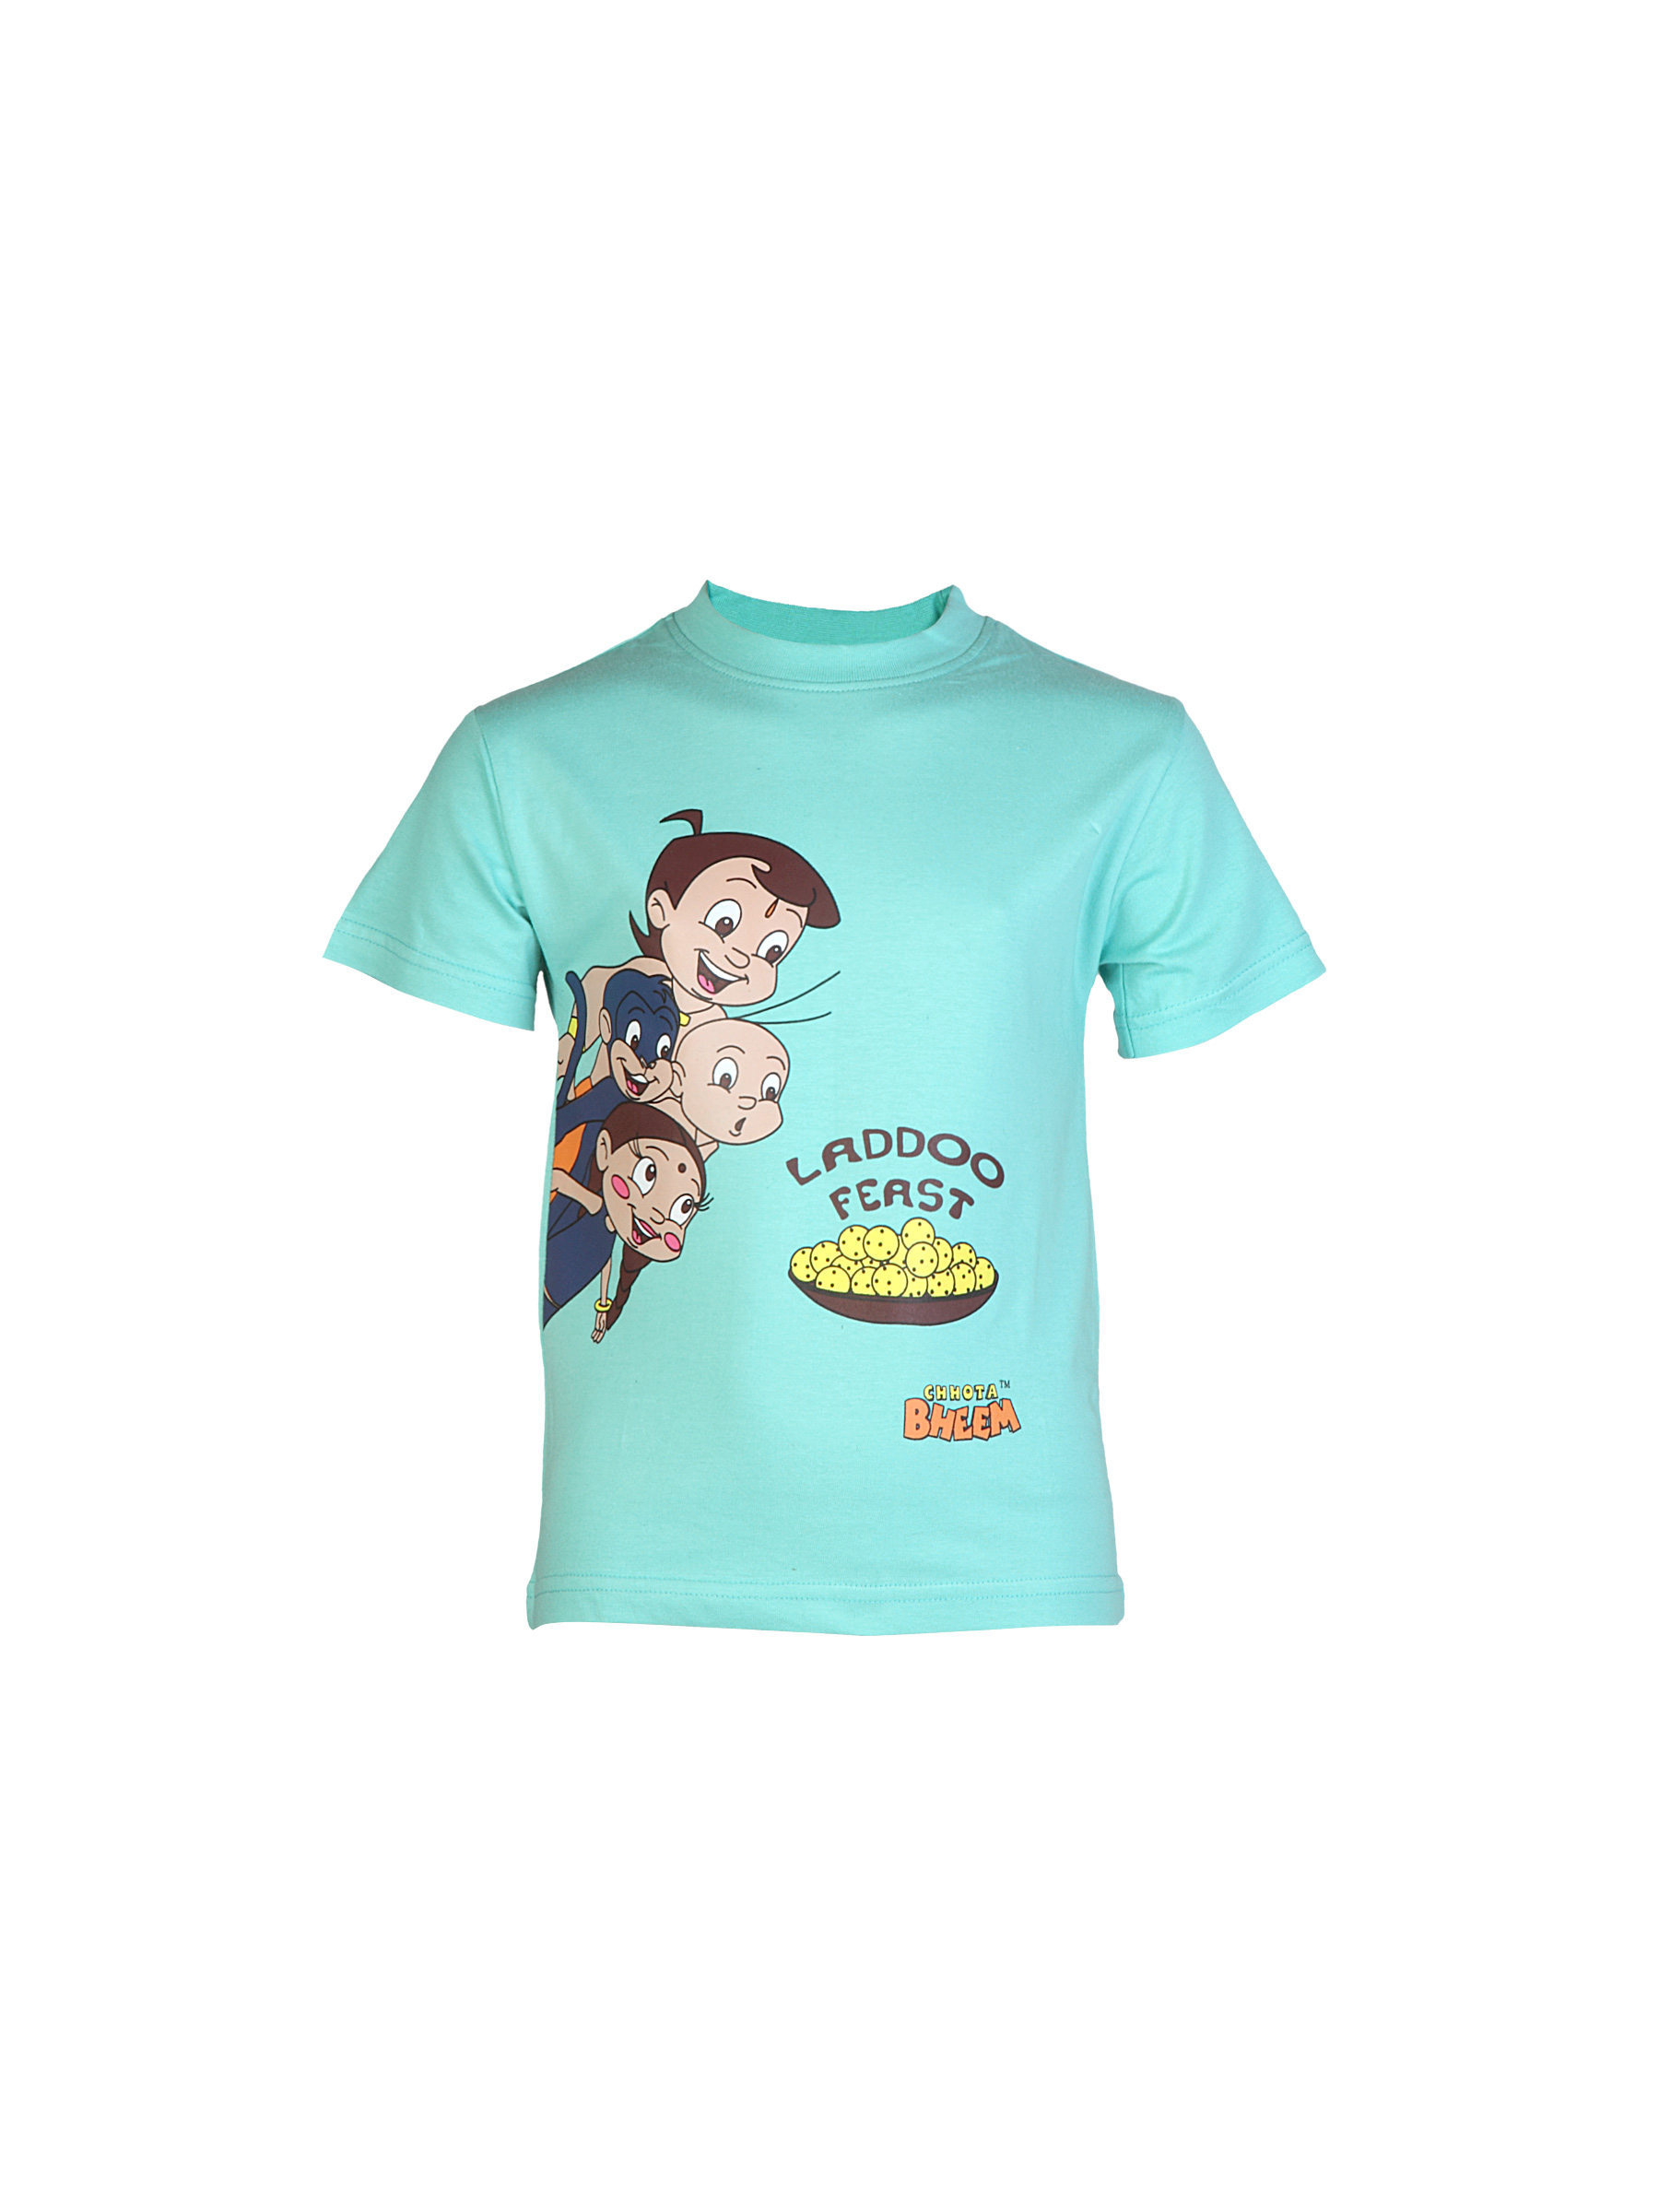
Chhota Bheem Kids Boy Laddoo Feast Turquoise Tshirt
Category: Apparel / Topwear / Tshirts
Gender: Men
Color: Blue
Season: Fall 2011
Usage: Casual